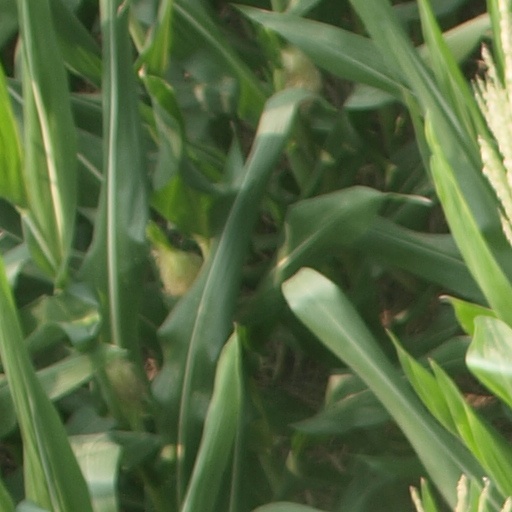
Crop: maize; corn